Scincus scincus

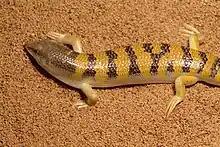
A captive juvenile male common skink.

The sandfish skink is an insectivore. Sandfish have a diet of dubias, crickets, and mealworms. It can detect vibrations that nearby insects create while moving, using those vibrations to locate, ambush, and consume them.